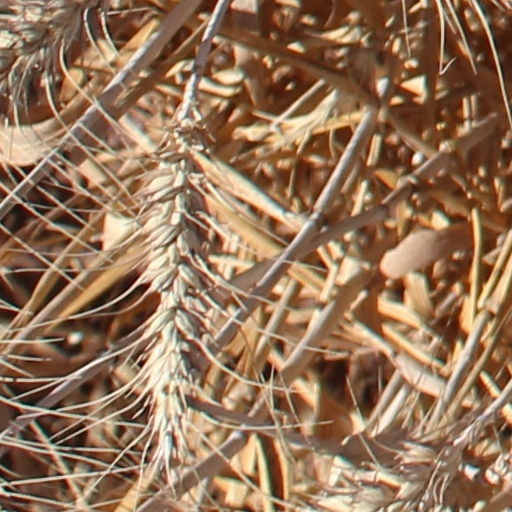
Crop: wheat